Johannesburg Light Horse Regiment

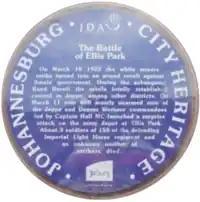
Light Horse Regiment Battle of Ellis Park historic marker

At the start of World War II the regiment was brought up to strength and a second battalion reconstituted as infantry battalions. However the two battalions were soon separated and fought different wars.